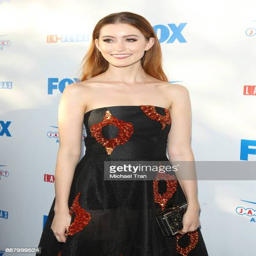
person arrives to the premiere